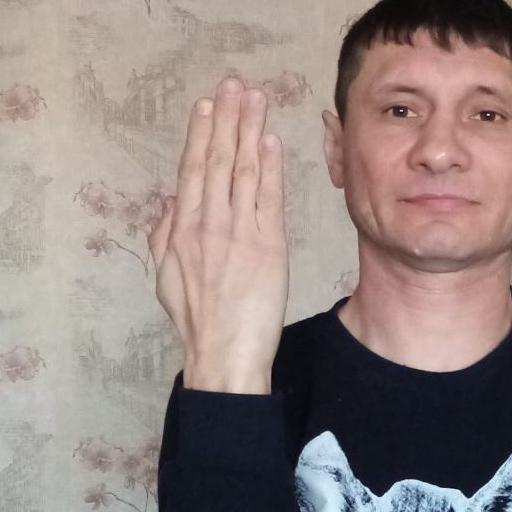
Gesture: stop_inverted